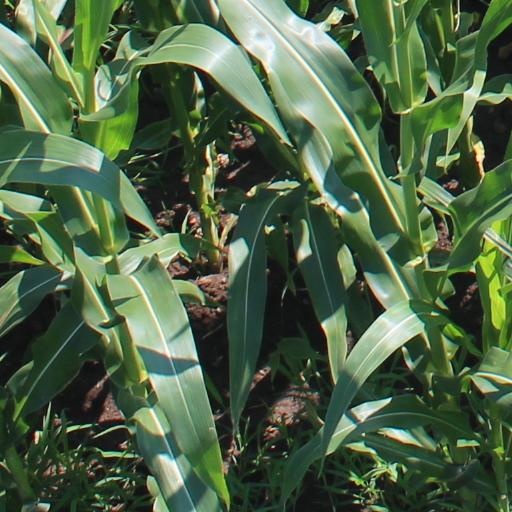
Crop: maize; corn